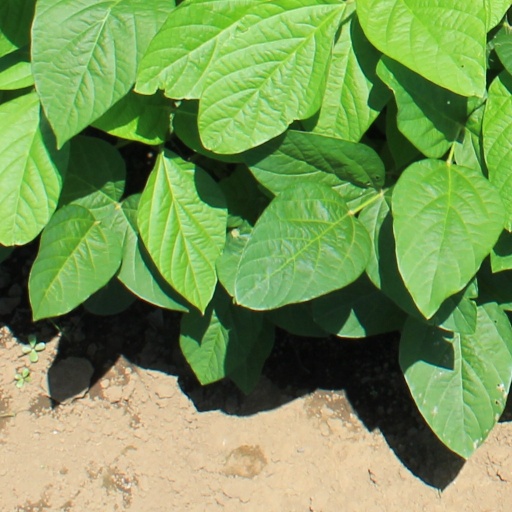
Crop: soybean